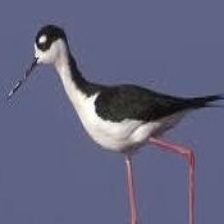
Species: BLACK NECKED STILT
Scientific name: HIMANTOPUS MEXICANUS